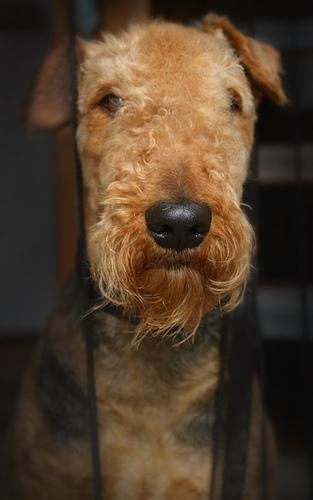
Airedale